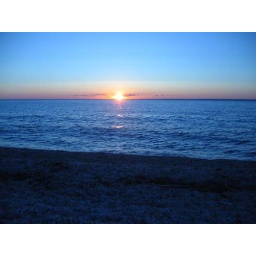
so, you &lt;i&gt;can&lt;/i&gt; see the sunset over water from this coast